National Technological University

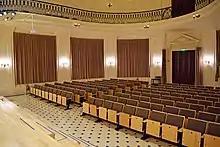
UTN Buenos Aires, lecture hall

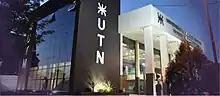
UTN. Tucumán campus

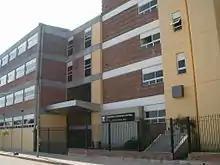

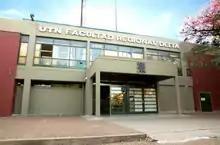
UTN, Delta campus

The university has a competitive basketball team where some notable players such as Ernesto Oglivie, national team player for Panama, started their careers.